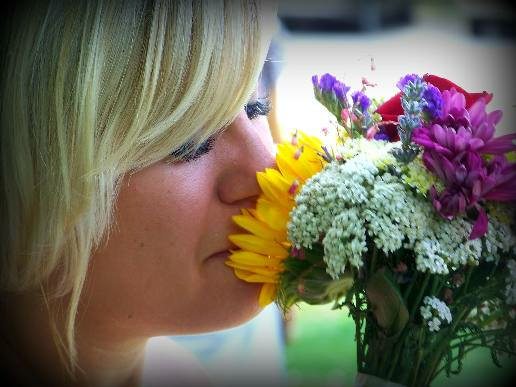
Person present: Yes